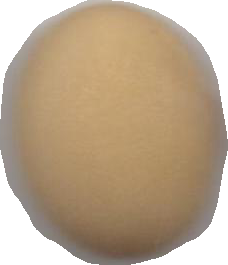
Variety: Anjasmoro